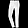
Label: Trouser